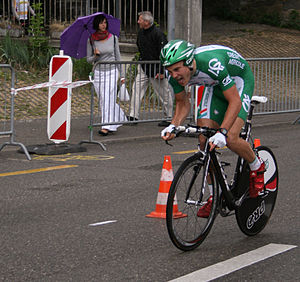
Christophe Kern
Christophe Kern er en fransk tidligere professionel cykelrytter, som cykler for det professionelle kontinentalhold Team Europcar.